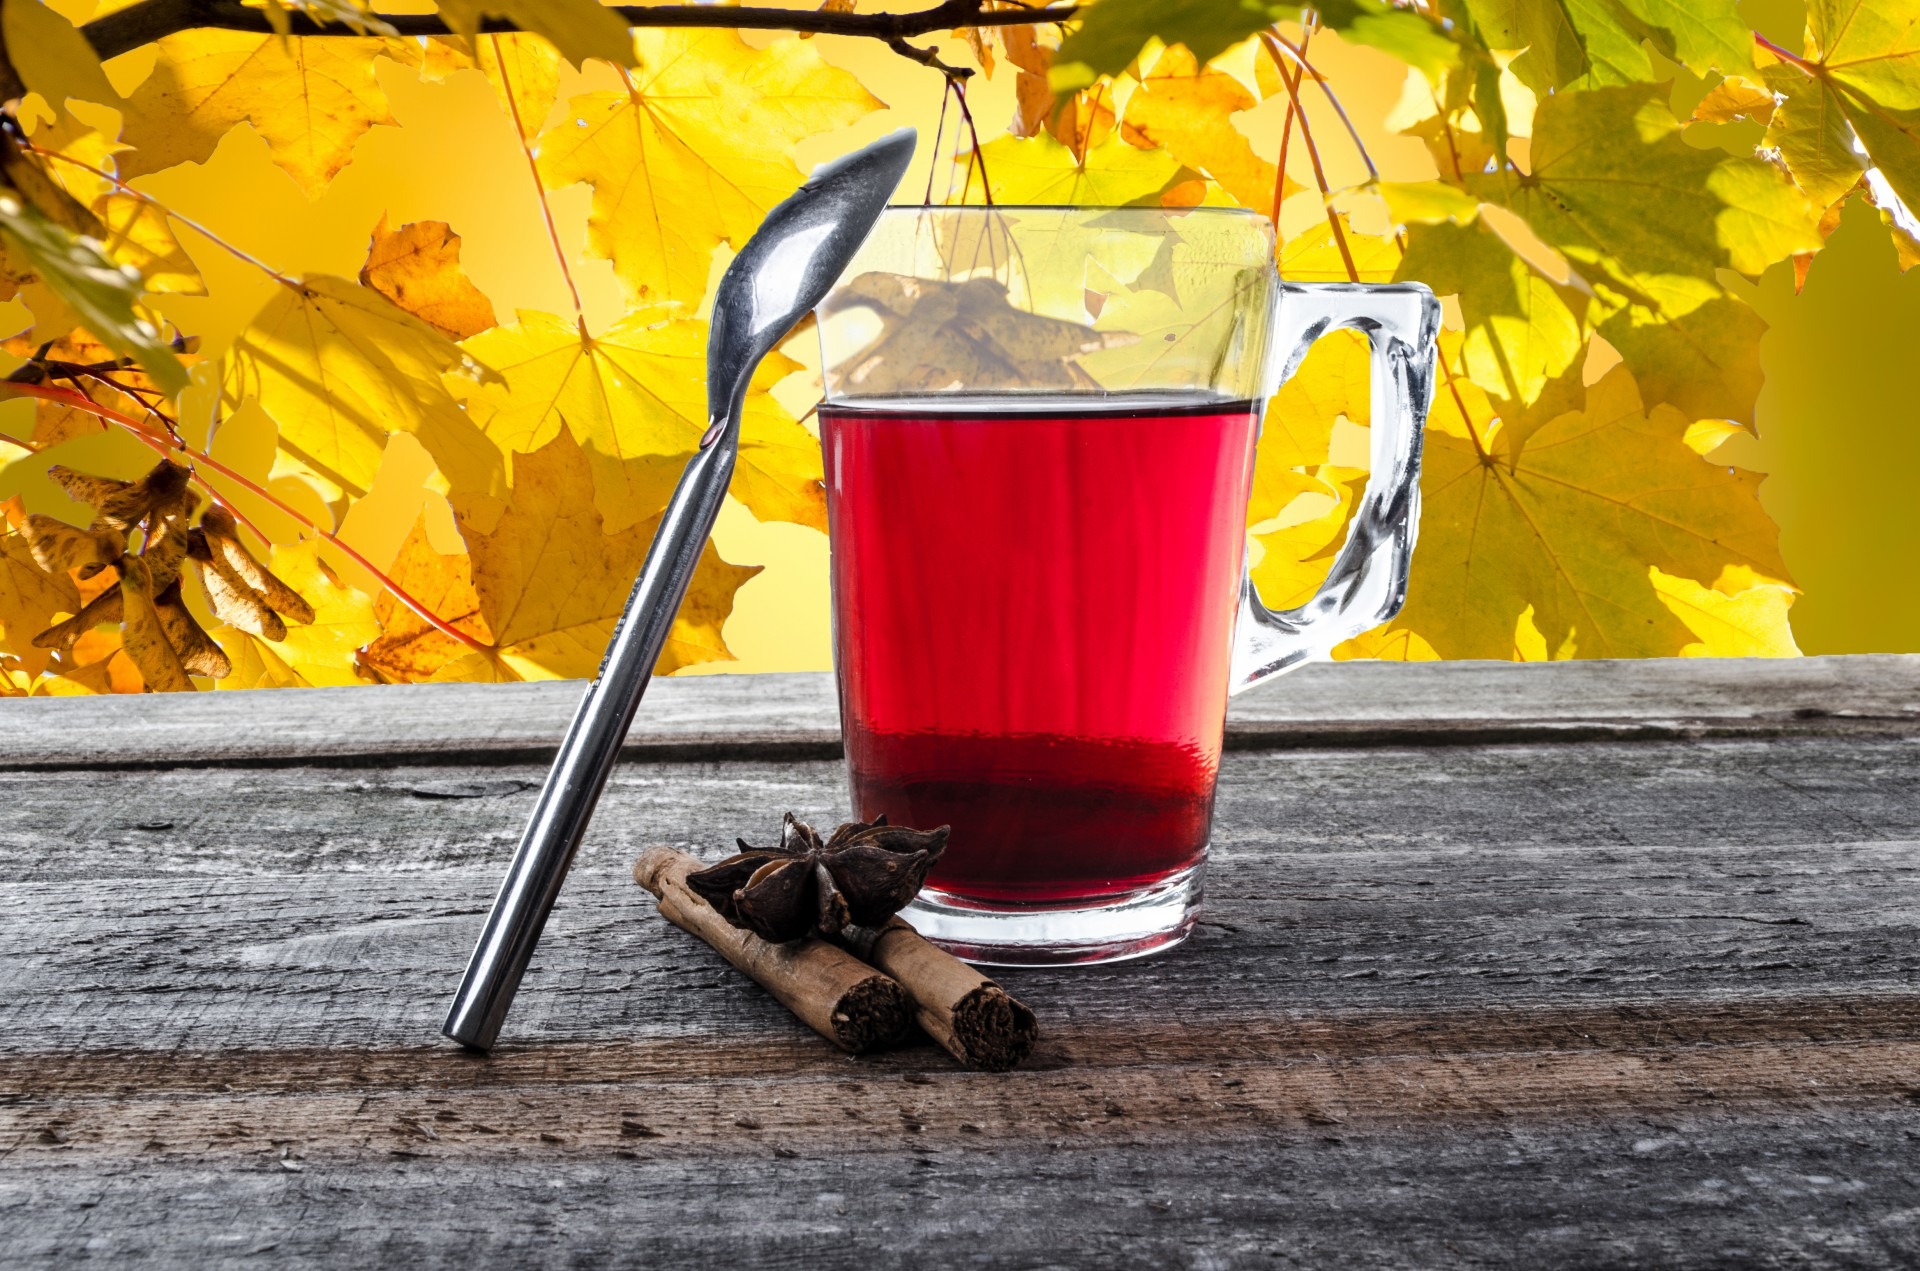
tree, liquid, tea, string, glass, cup, orange, red, color, natural, autumn, beverage, drink, black, yellow, breakfast, mug, season, handle, teacup, label, thread, transparent, leaves, teabag, cardboard, brew, herbal, black tea, cuppa, dishware, tea bag, tab, man made object